Meadow Brook Hall

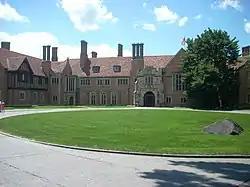
Estate of Matilda Dodge Wilson

Meadow Brook Hall is a Tudor Revival style mansion located at 350 Estate Drive in Rochester Hills, Michigan. It was built between 1926 and 1929 by the heiress to the Dodge automaker fortune, Matilda Dodge Wilson and her second husband, lumber baron, Alfred Wilson. Covering with 110 rooms, the structure is the fourth largest historic mansion museum in the United States, and is classified as one of America's Castles. In 1957, the mansion and the surrounding property and buildings were donated to the state of Michigan in order to fund Michigan State University–Oakland, now known as Oakland University. The structure was named a National Historic Landmark in 2012.